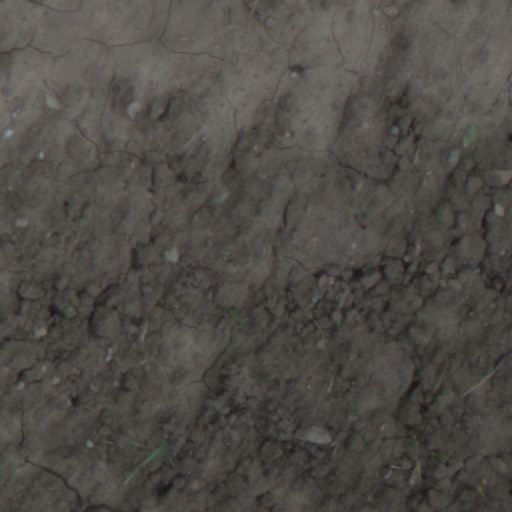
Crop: wheat